Aymara people

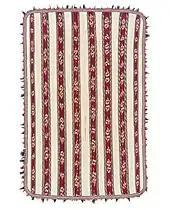
Aymara poncho, 17th or 18th century

The date of Inca conquest of the Altiplano is uncertain beyond that, it began later than 1438 and was well completed by 1500.